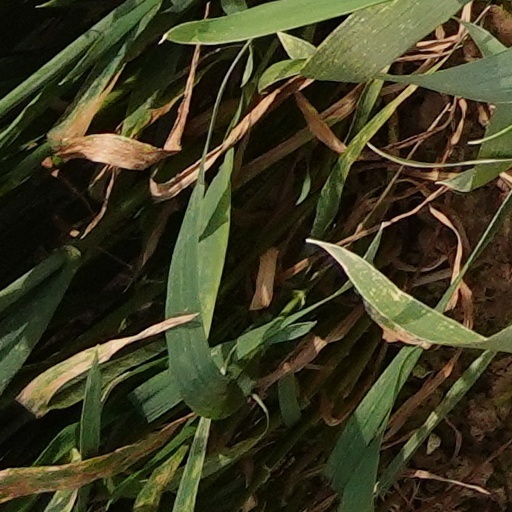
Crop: wheat